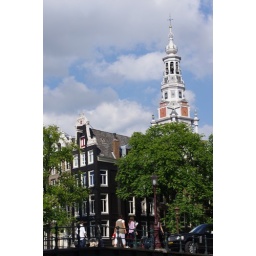
Finally, blue sky over Amsterdam.